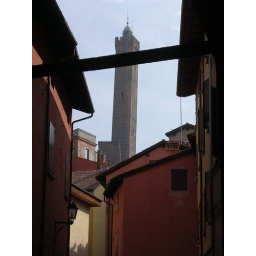
A bit like in many italian cities, the eight of towers was a sign of power between the families.